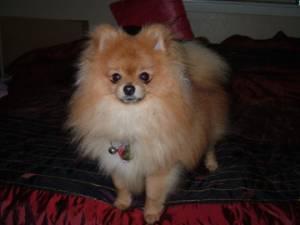
pomeranian